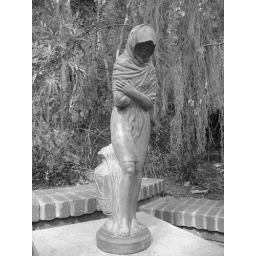
Statue in black and white